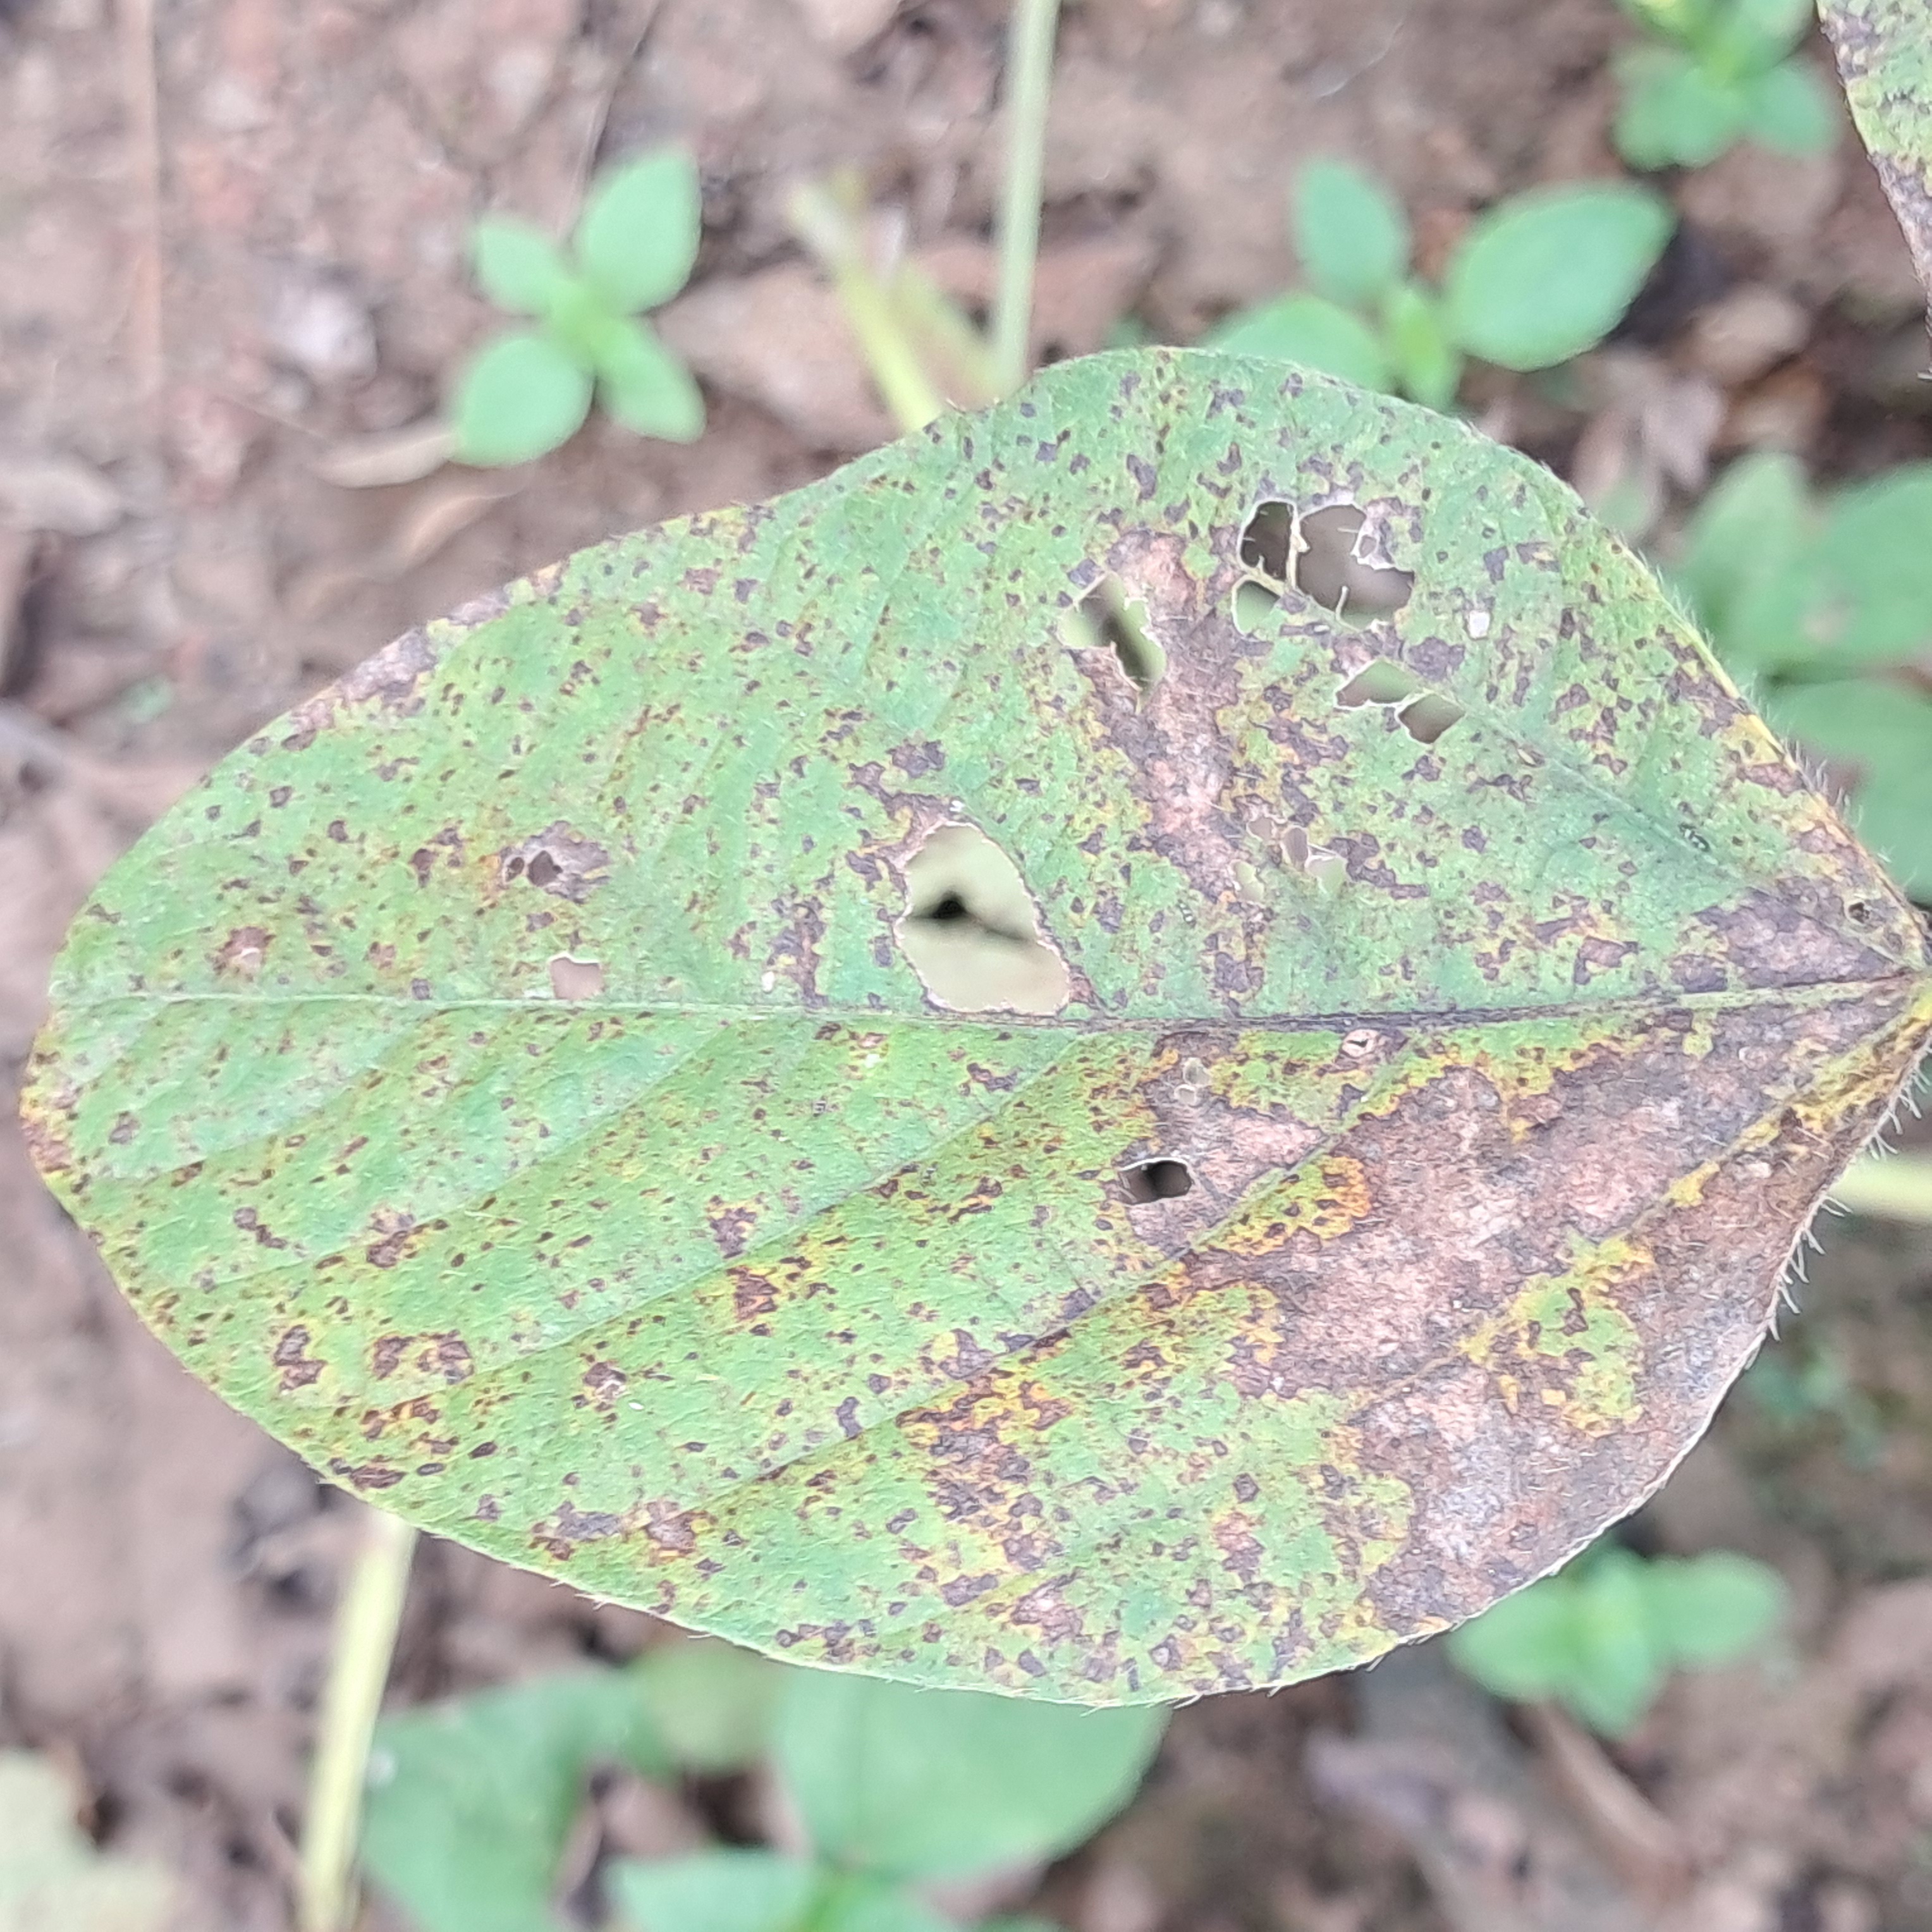
Label: Rust